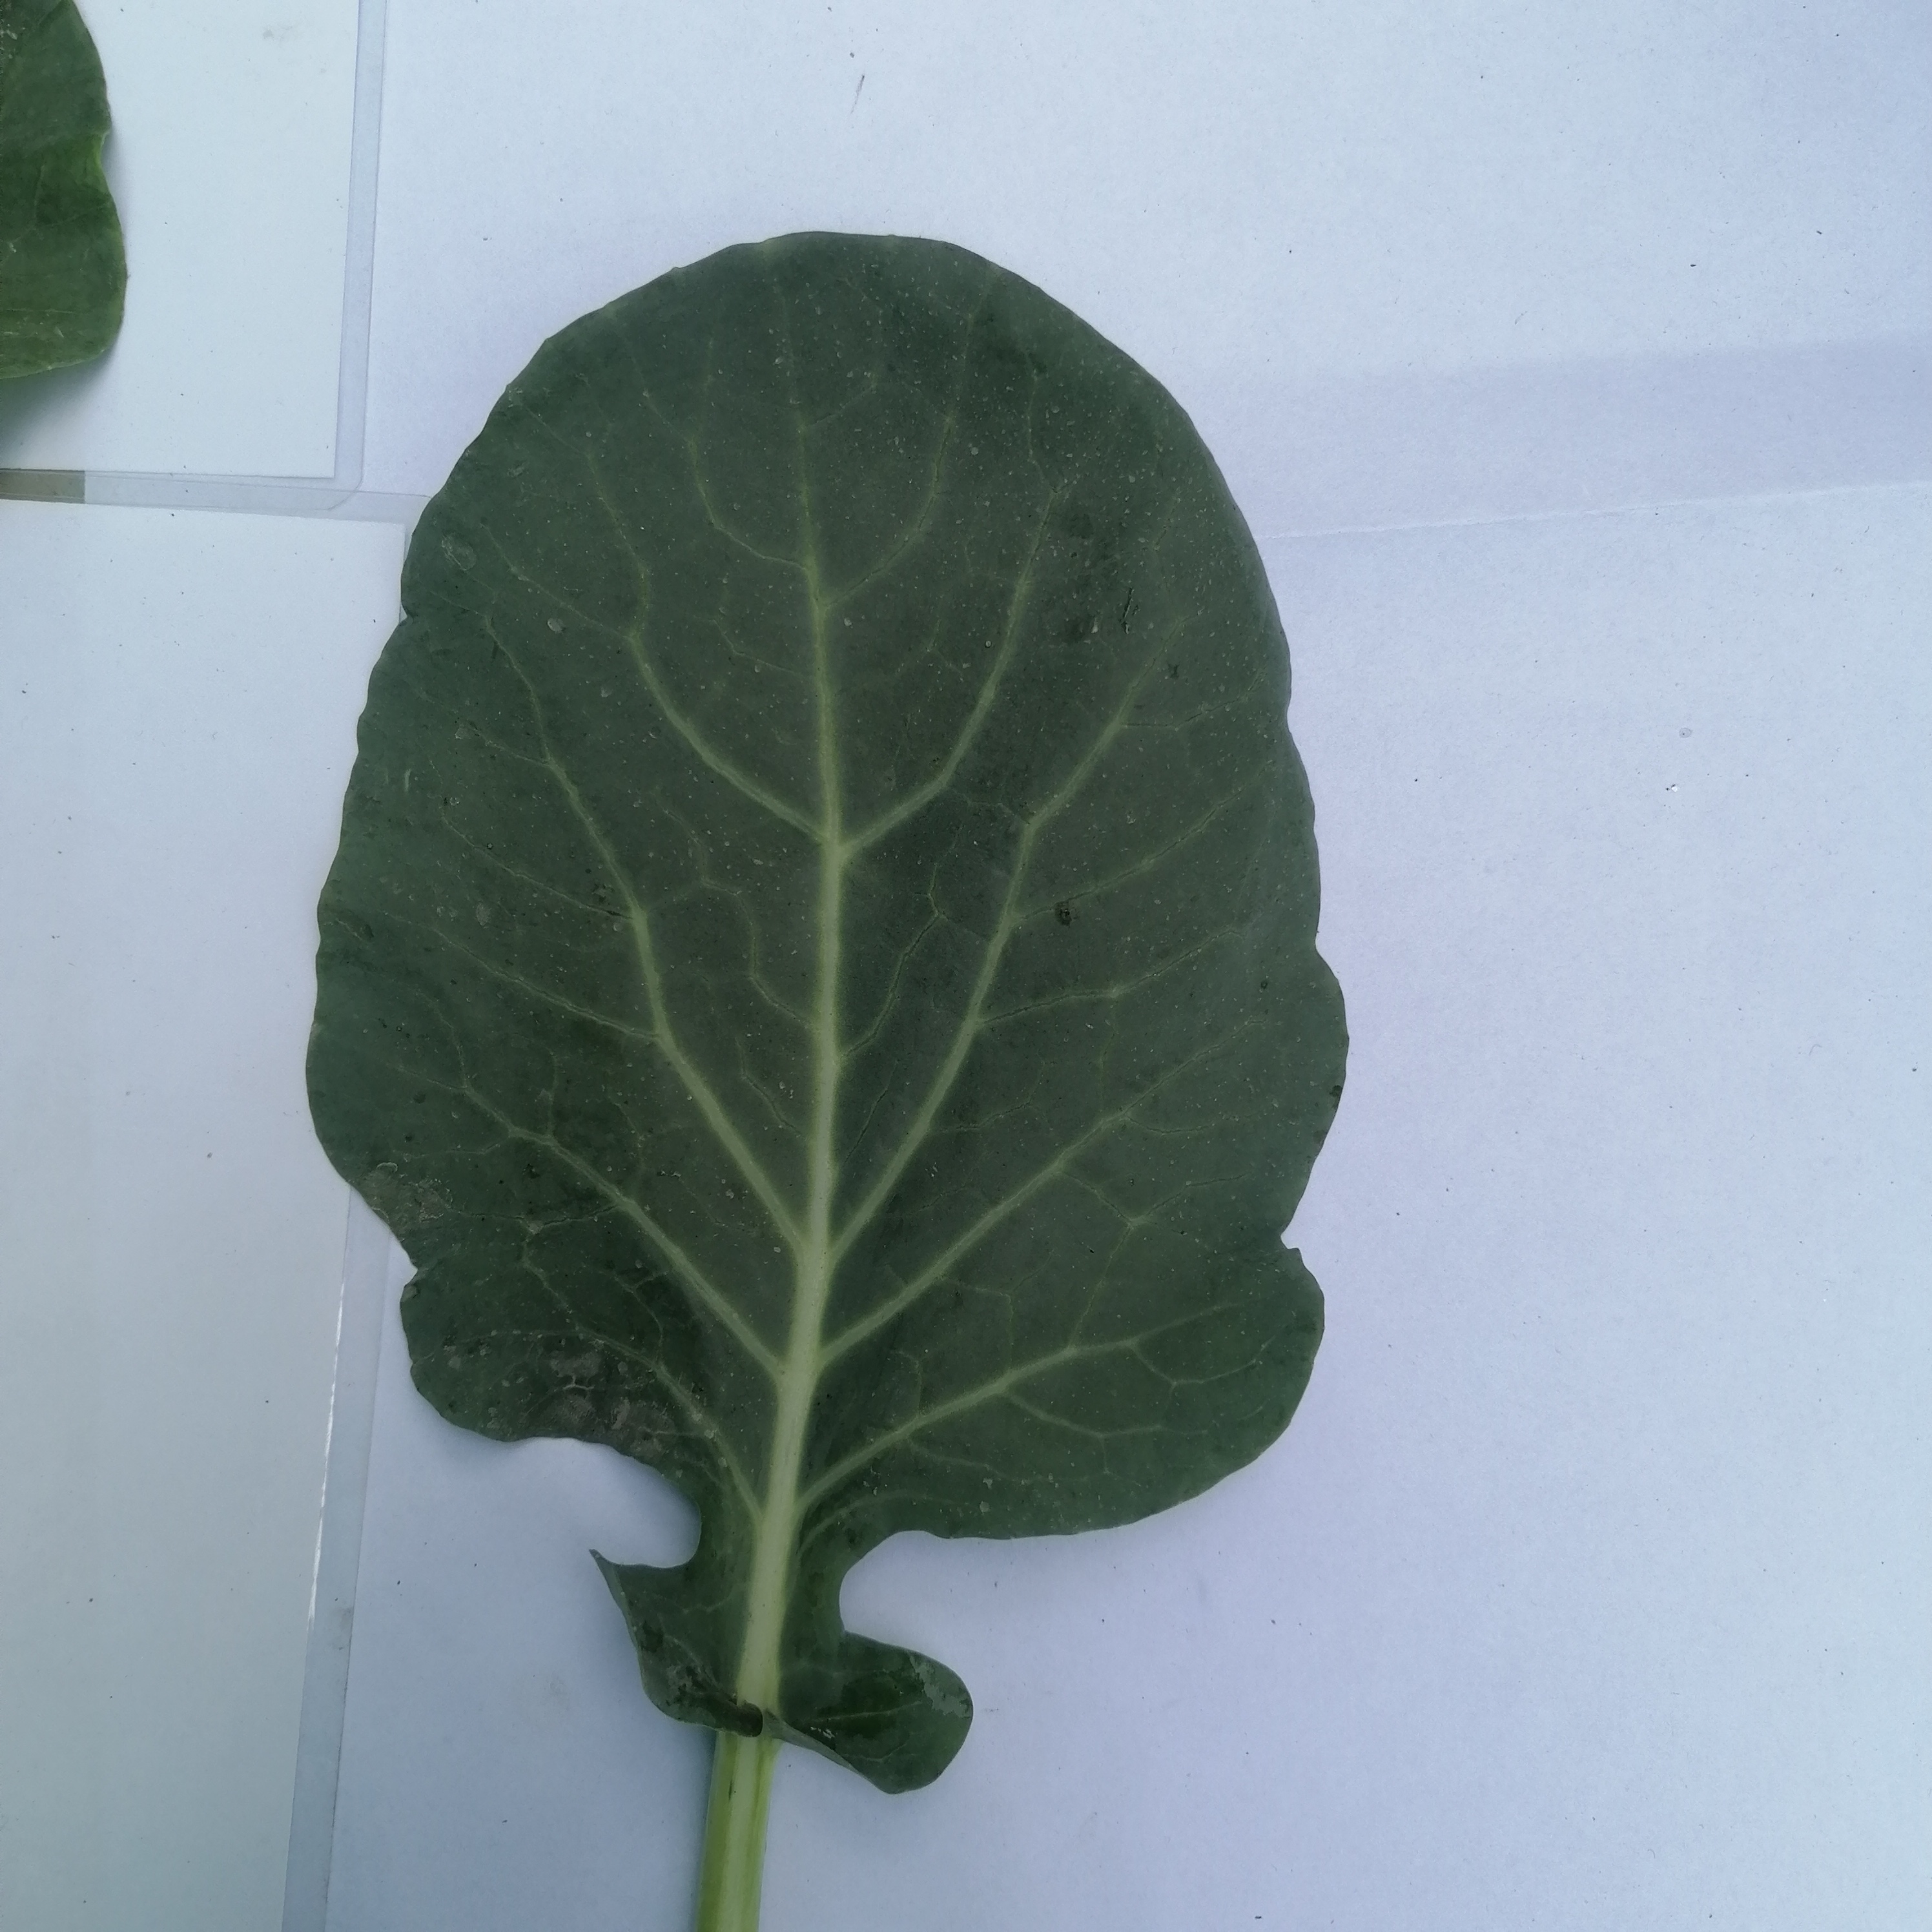
Label: Healthy